Friedrich Schilling

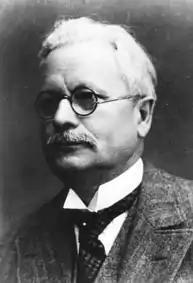

Friedrich Georg Schilling (9 April 1868, Hildesheim – 25 May 1950, Gladbeck) was a German mathematician.